Bernard Foley

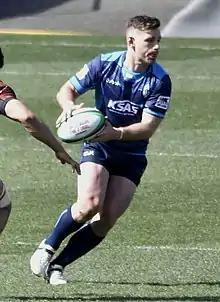
Foley with Kubota.

It was confirmed by the Waratahs that Foley would be leaving the club to stay in Japan post World Cup to play club rugby with the Kubota Spears. This was Foley's second spell in Japan, previously playing for the Ricoh Black Rams in 2015/16.